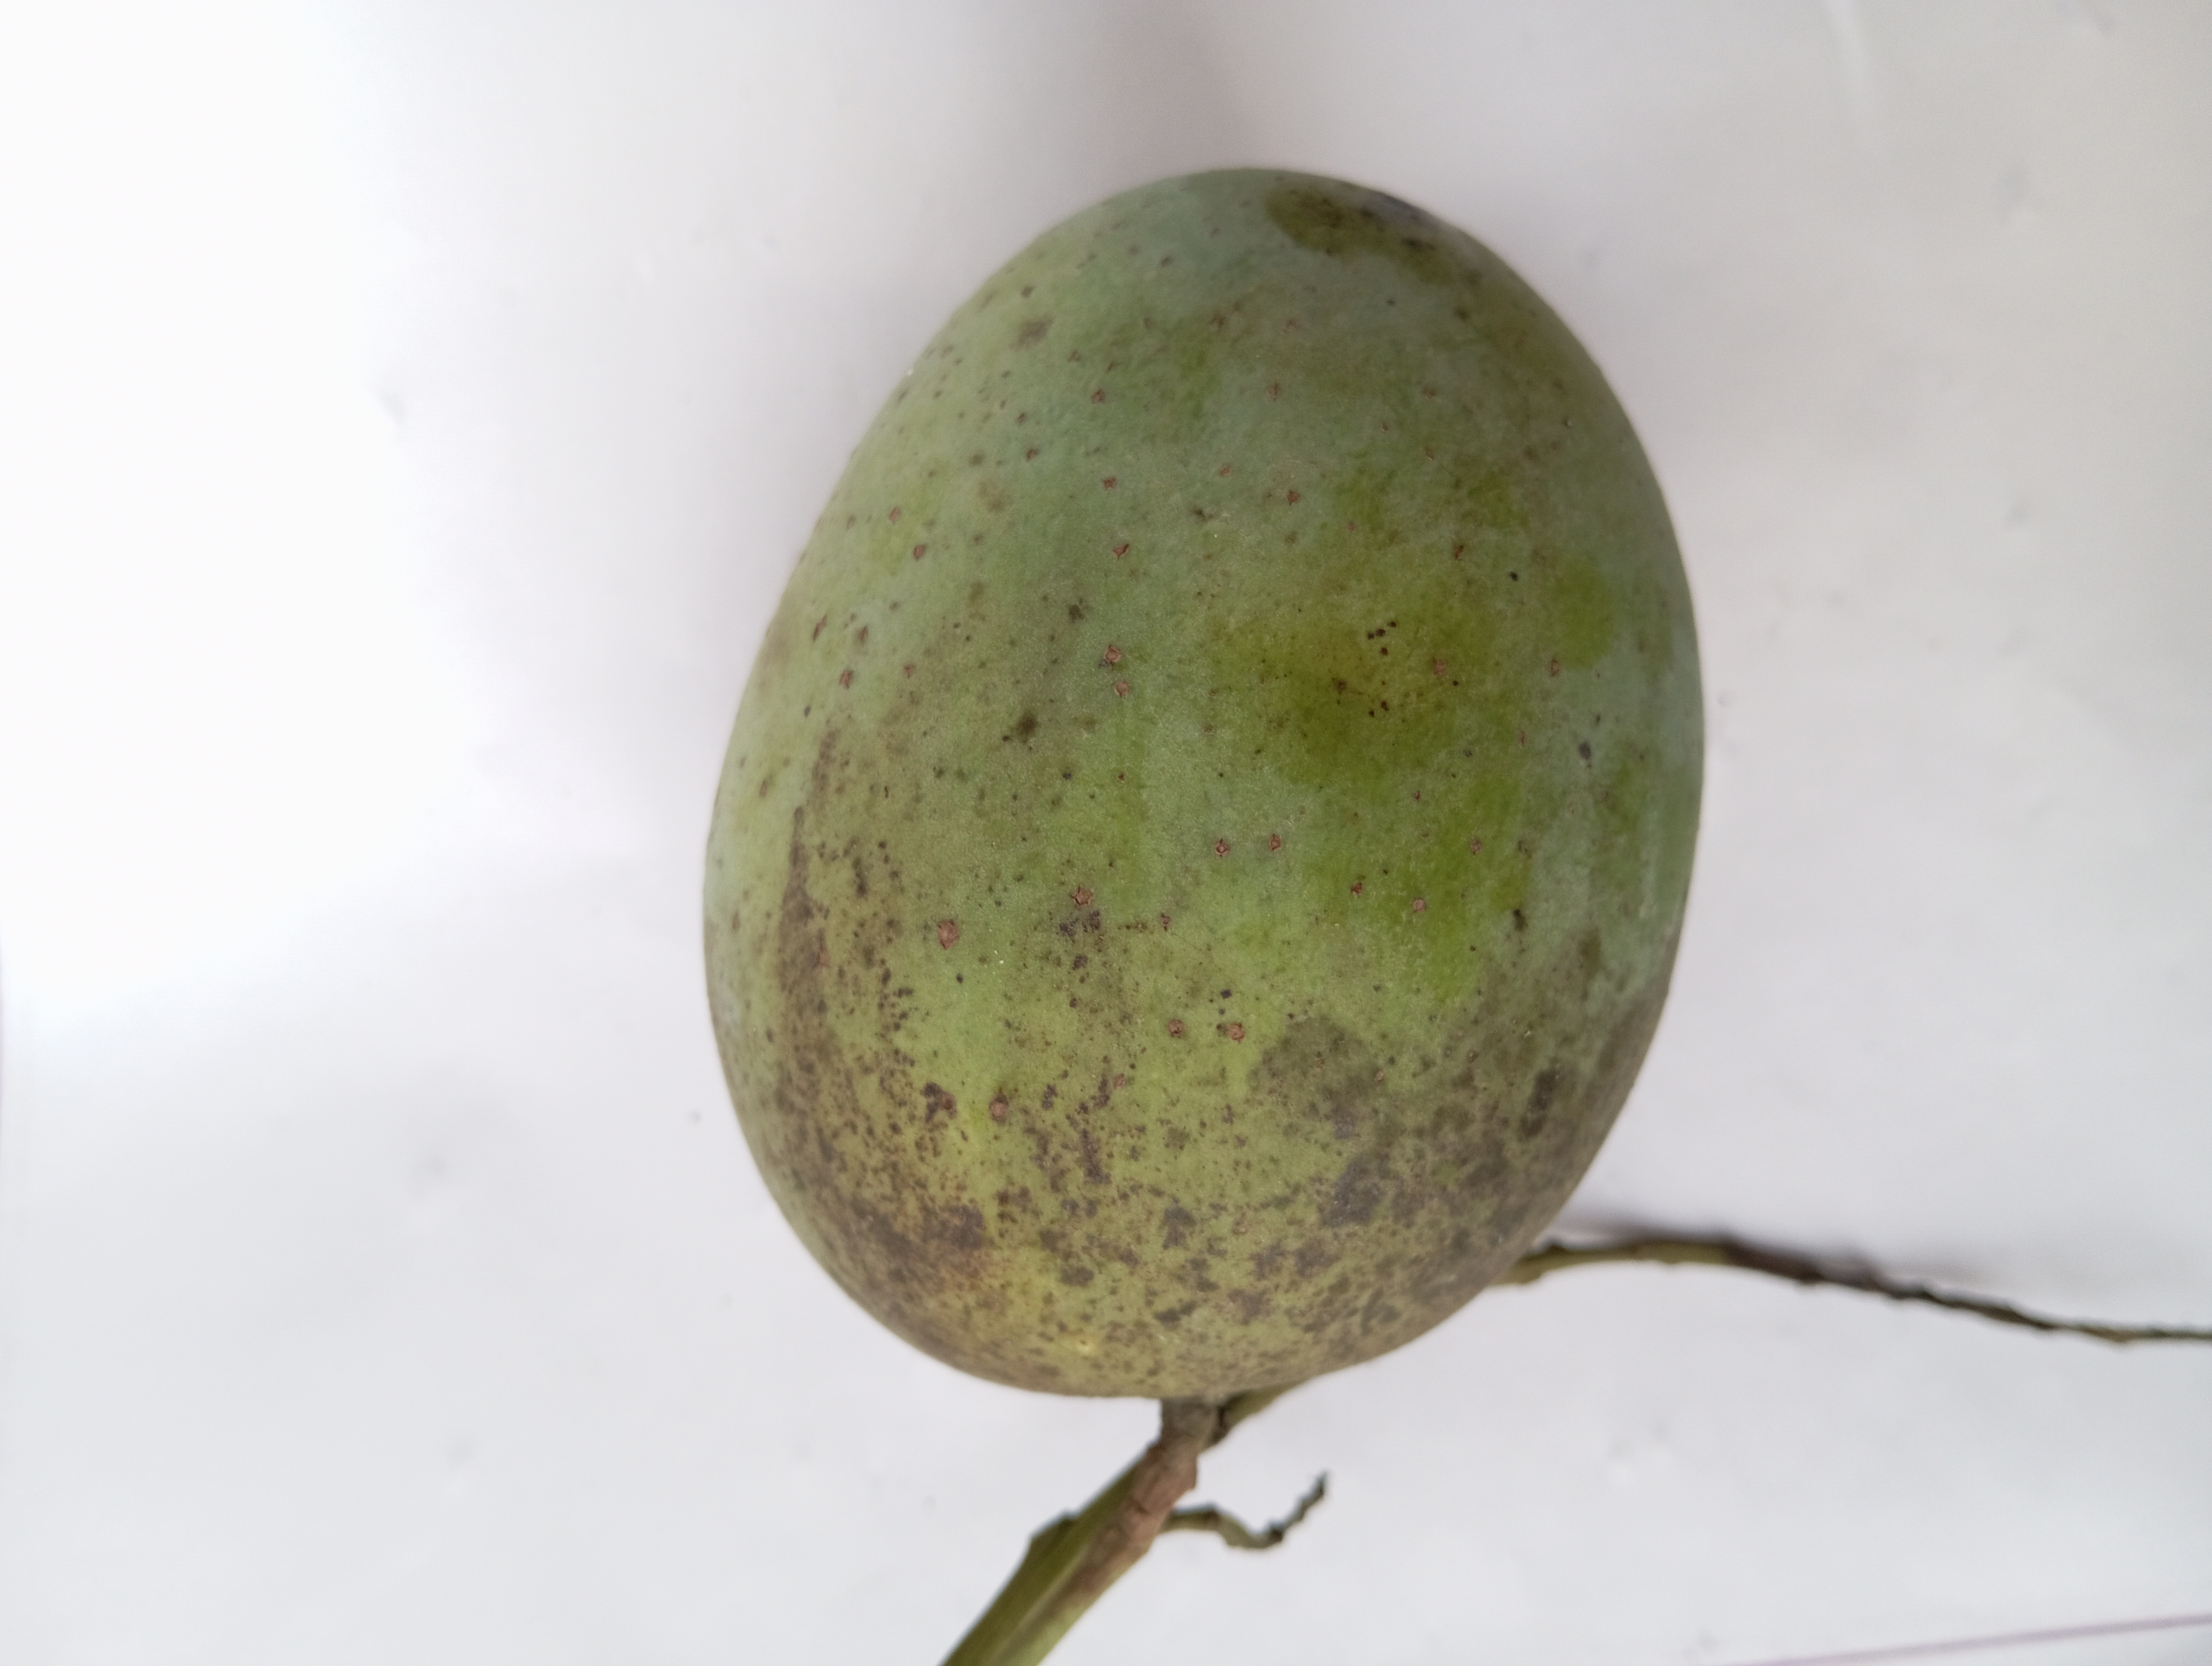
Mango variety: Langra